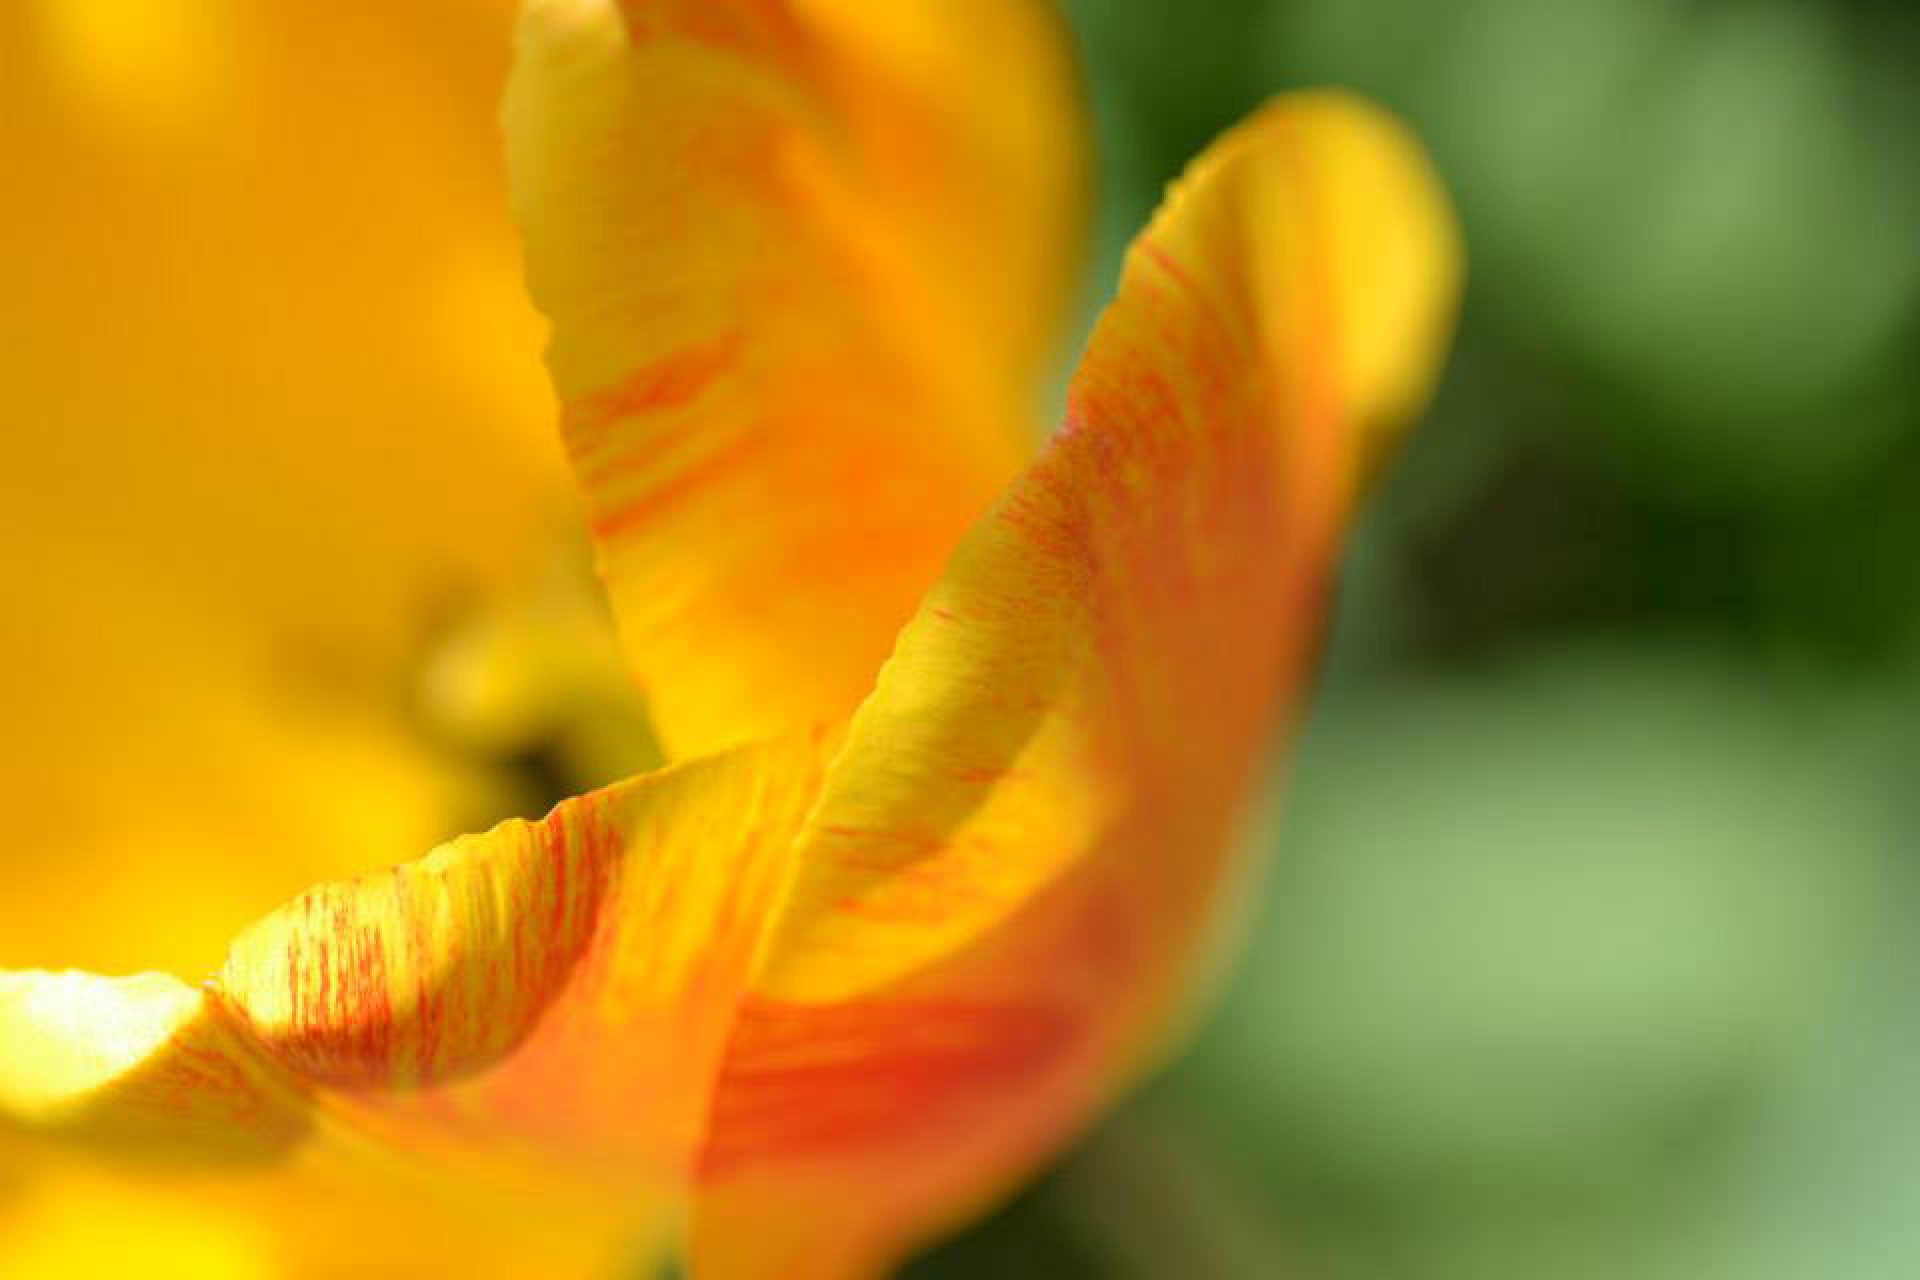
nature, blossom, plant, photography, sunlight, leaf, flower, petal, tulip, green, yellow, flora, wildflower, close up, bud, macro photography, flowering plant, plant stem, land plant